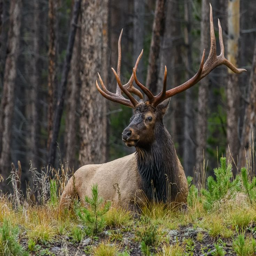
this big bull elk was watching over his herd from the top of a hill on the west side .